Cyrano (Damrosch)

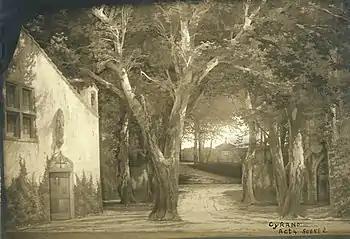
Antonio Rovescalli's stage design for Act 4, Scene 2 of "Cyrano"

Scene 1 At dawn in the camp of the Gascony cadets outside Arras all are asleep except Le Bret, who is on guard and Cyrano who is sneaking back into the camp. Le Bret rebukes him for risking his life to send off a letter for another man, but Cyrano tells Le Bret of his promise, and goes into his tent to write another letter. Christian comes into Cyrano's tent telling him that he wished he had time to write a last letter before they go into battle. Cyrano hands him the one he has just written and asks him if that will do. Christian discovers a tear stain on the paper. Cyrano explains this by saying that he had made himself believe he "was" Christian. He also tells Christian that because Roxane was so eager for letters, he had sent off more than Christian knew about, two a day sometimes. Christian realizes the risk Cyrano must have taken and looks at him in astonishment. Just then Roxane, attended by Ragueneau, arrives at the camp to see Christian. Cyrano protests that she must not stay, and De Guiche announces that within an hour there will be a battle where they now stand.